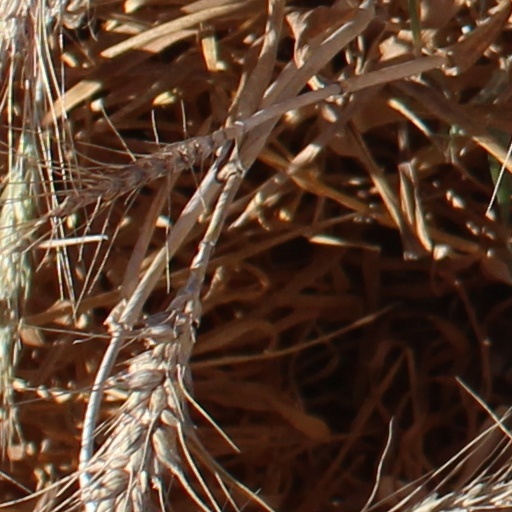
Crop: wheat